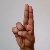
The image shows a hand gesture representing the letter 'U' in Indian Sign Language.